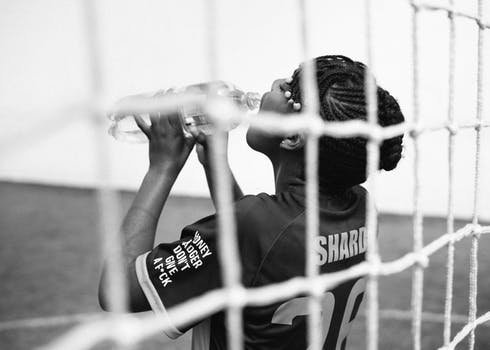
Label: No Watermark